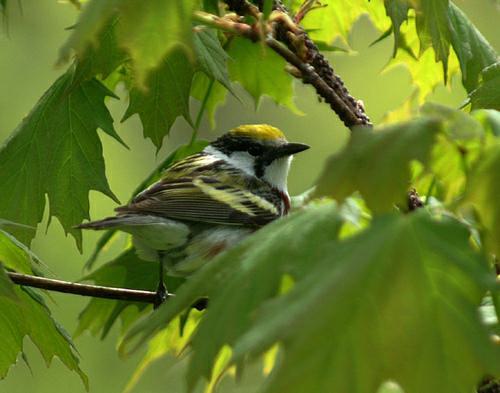
A photo of a chestnut sided warbler